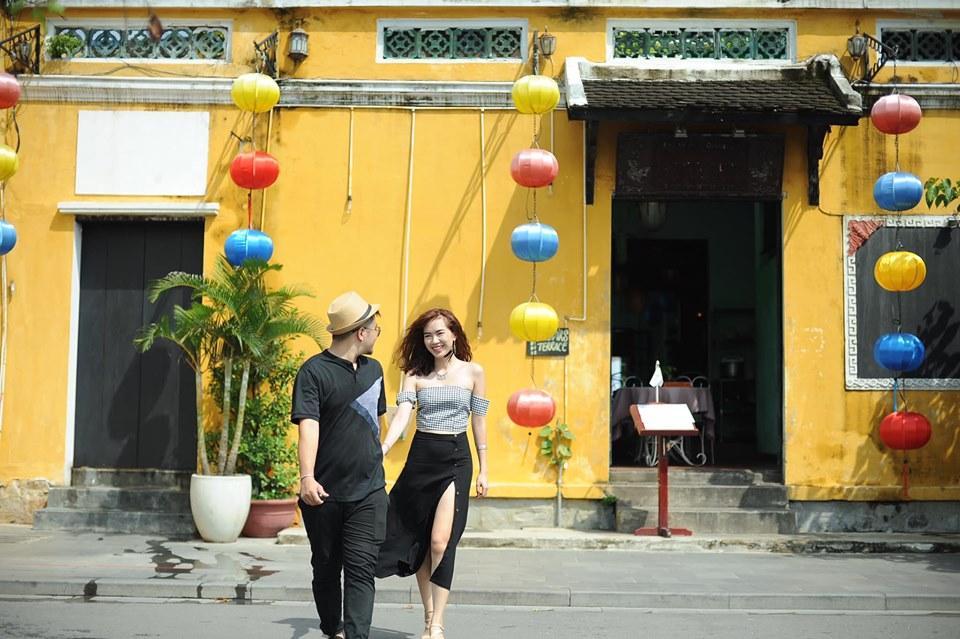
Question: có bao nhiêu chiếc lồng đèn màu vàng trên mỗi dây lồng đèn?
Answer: có hai chiếc lồng đèn màu vàng trên mỗi dây lồng đèn